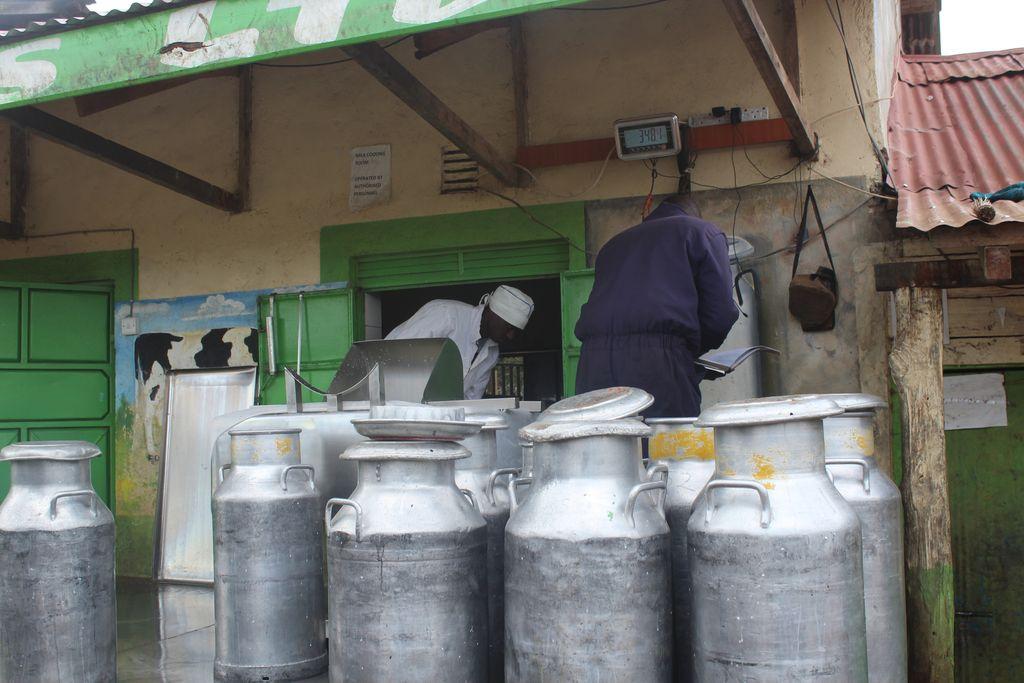
Hapa ni kwenye kipimo ya maziwa. Maziwa inayotoka kwenye wakulima na kuletwa huku ili kupimwa na kutengenezwa bidhaa mbali mbali. Watu hawa hupima uzao wa maziwa kabla kuwekwa kwenye mashini. Hii husaidia katika kupunguza uhalifu katika bei ya maziwa na bidhaa zinazotokana na maziwa.